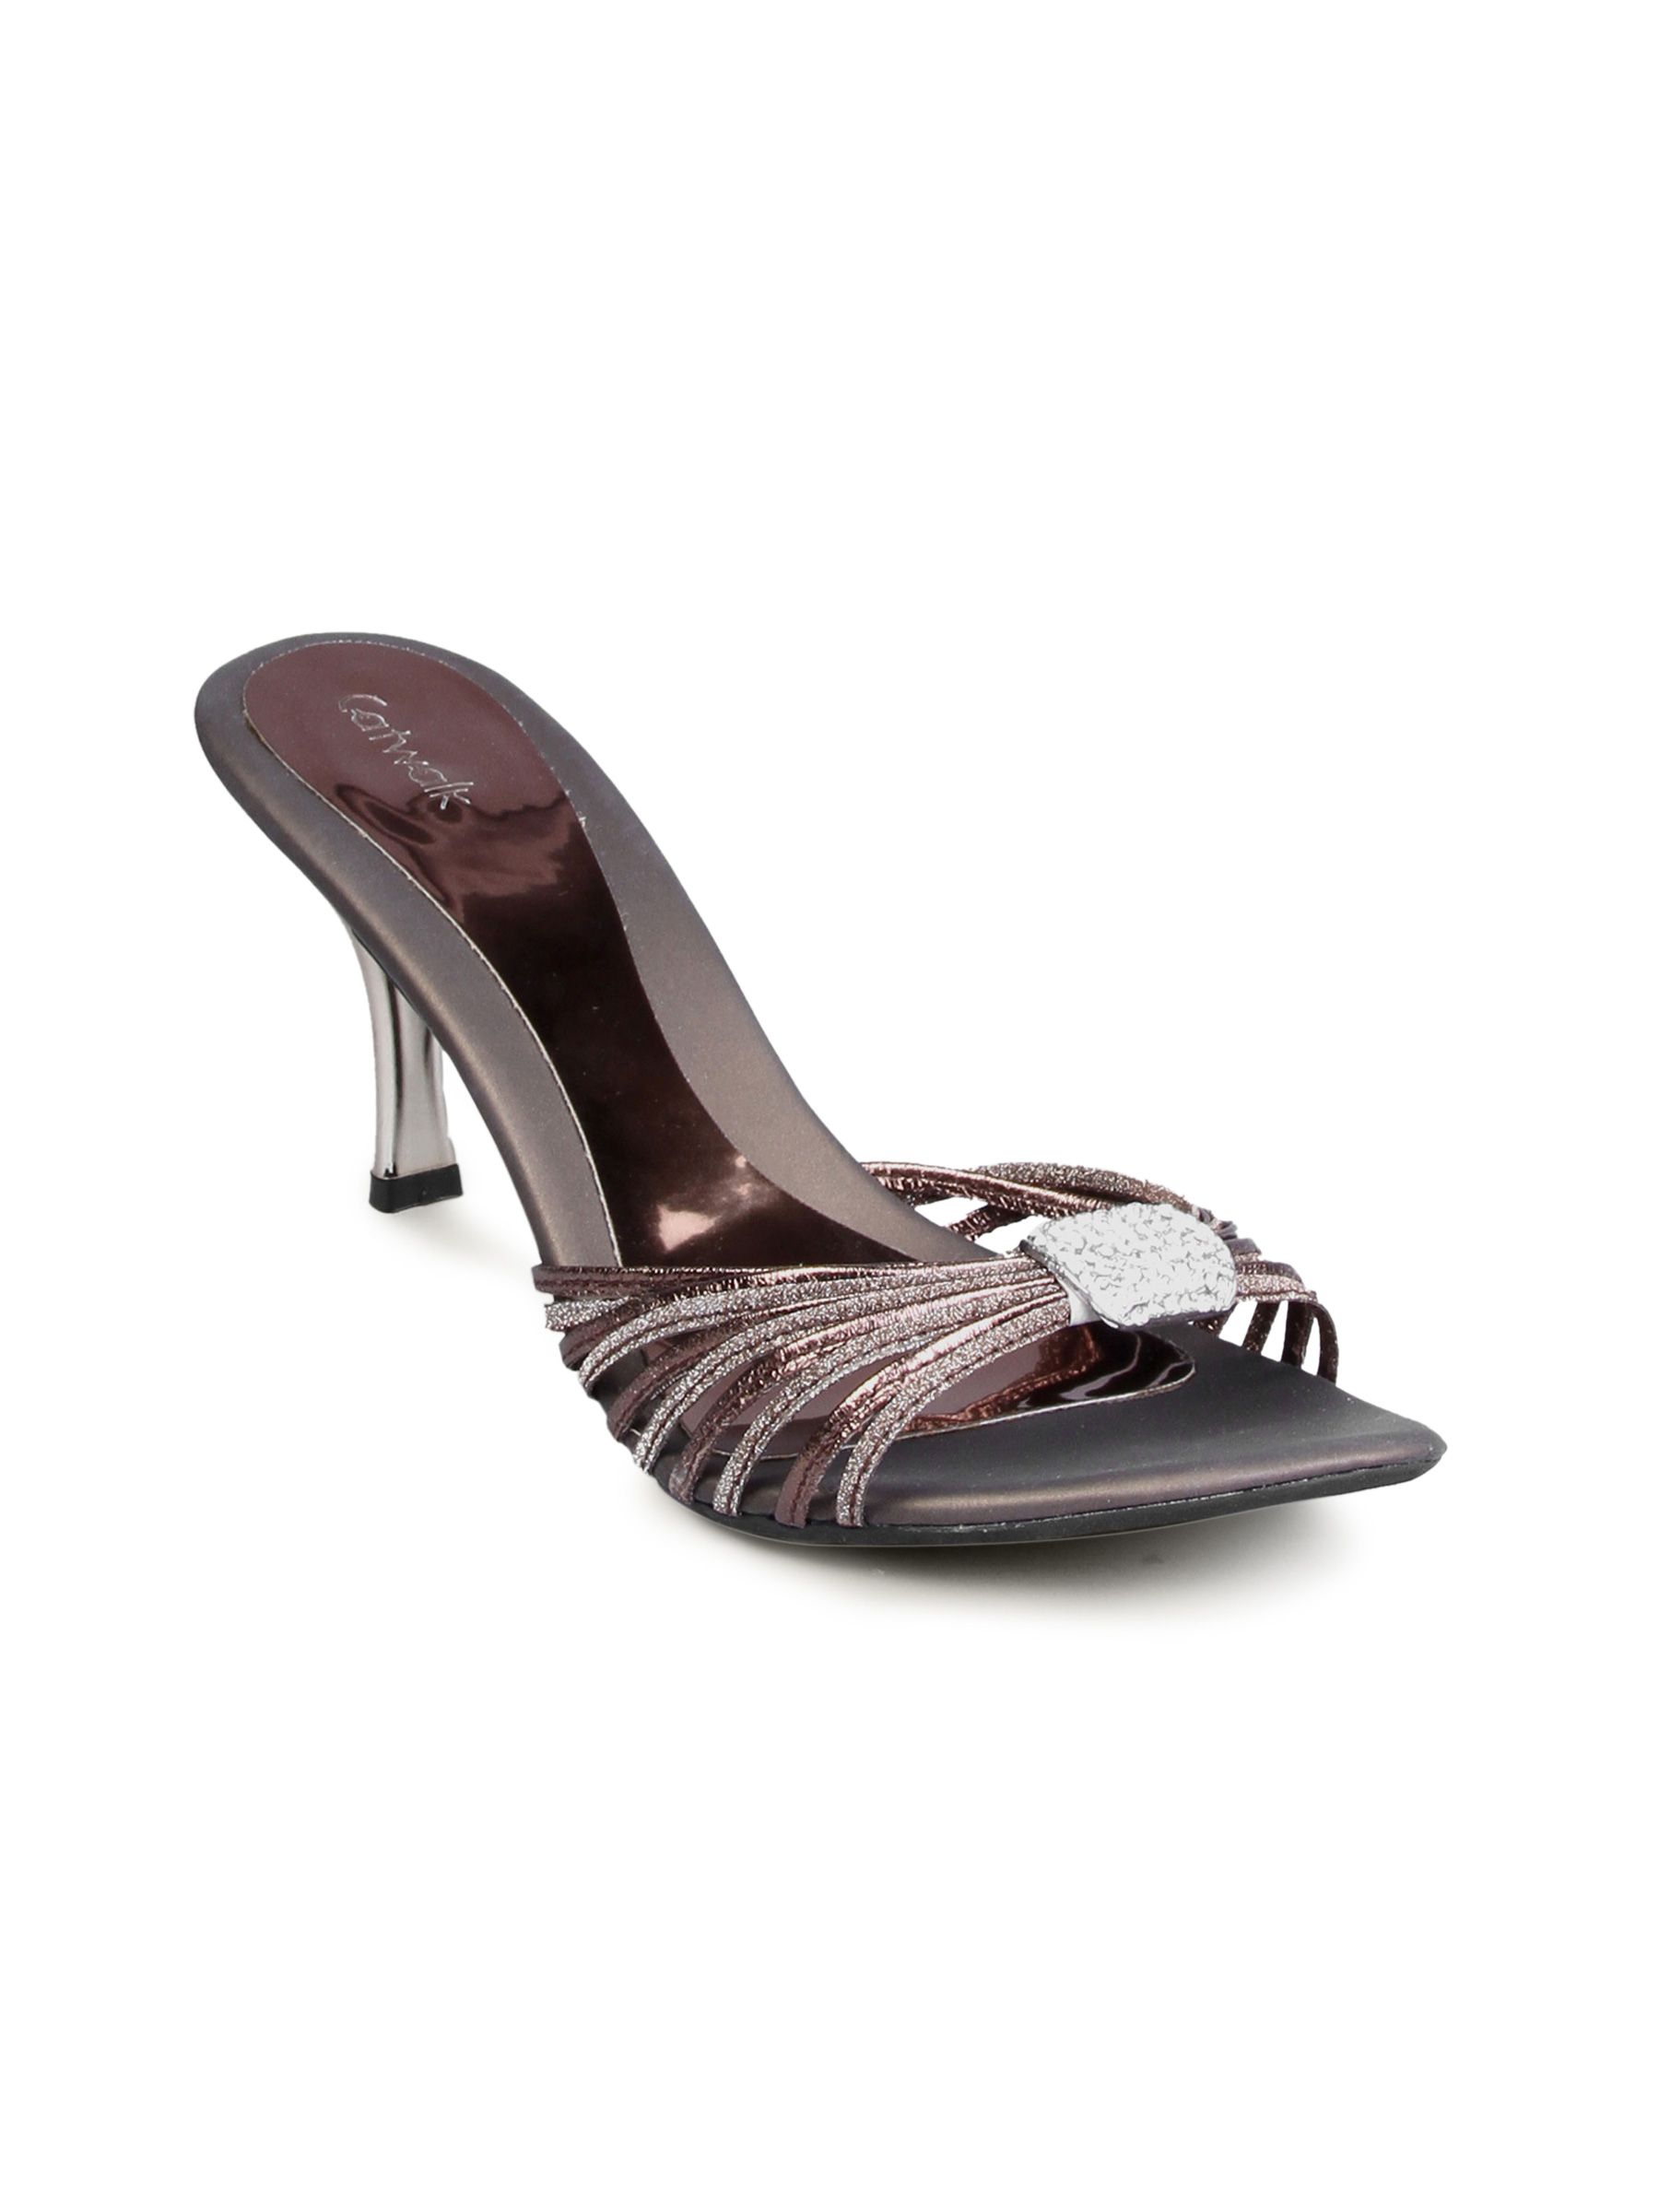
Catwalk Women Wedding Collection Bronze Heels
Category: Footwear / Shoes / Heels
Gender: Women
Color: Brown
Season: Winter 2015
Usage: Casual